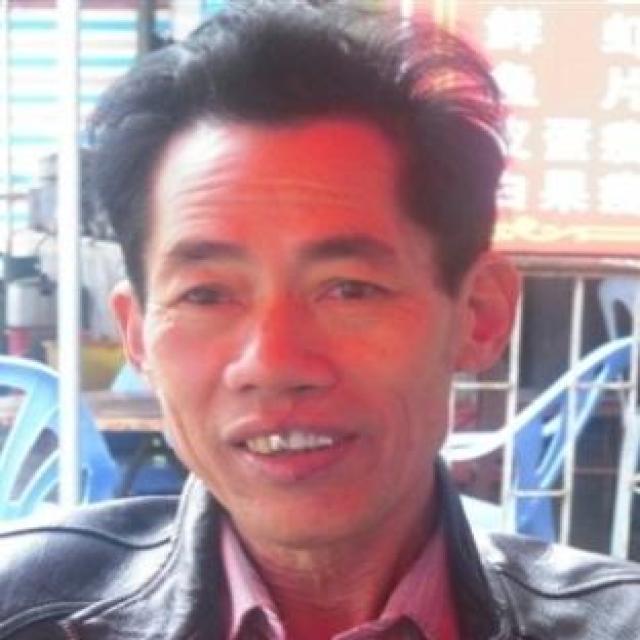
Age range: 45-64